Hanna Ferlin

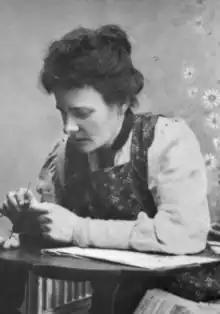
Hanna Ferlin

Hanna Augusta Ferlin (1870–1947) was a Swedish photographer and suffragist. After a period working as a photographer in Vänersborg, in 1904 she established her own studio in Färgelanda. In addition to portraits, she photographed landscapes of the surrounding area. She was also a keen proponent of women's voting rights, chairing the Färgelanda branch of the National Association for Women's Suffrage (LKPR) until 1913 when she left for the United States. She returned to Färgelanda seven years later, opening another studio.